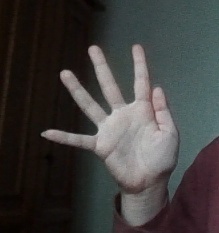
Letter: sheen